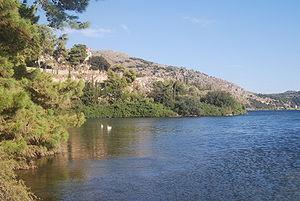
Les katavóthres d’Argostóli, sont, comme leur nom l'indique en grec, « des trous qui engloutissent ». Équivalents à des ponors, ils correspondent à l'entrée d'eau de mer dans des fissures de la roche et accompagnent cette absorption d'un bruit étrange. Ils sont également appelés « moulins marins d'Argostóli » depuis environ le milieu du XIXᵉ siècle quand des moulins utilisant leur énergie ont été construits.